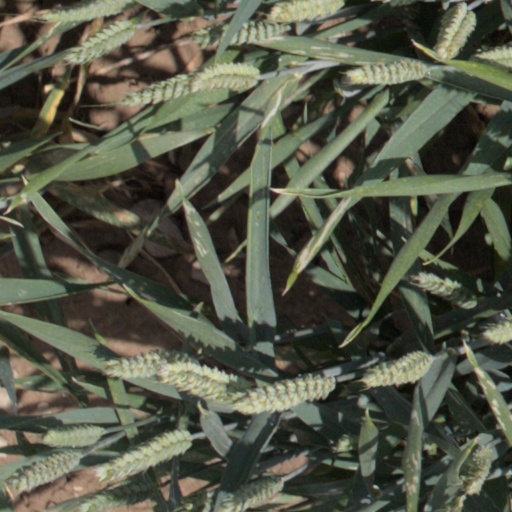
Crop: wheat